Ottoman submarine Abdül Hamid

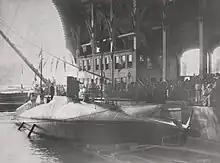
Ottoman submarine "Abdül Hamid" at the Taşkızak Naval Shipyard in Istanbul, 1886.

The Ottoman Empire carried out various military modernizations as a result of emergence of new technologies in the 19th century. Sultan Abdul Hamid II instructed the Minister of the Navy ("Bahriye Nazırı"), Bozcaadalı Hasan Hüsnü Paşa, to acquire these new boats for the navy. The Greek interest in buying submarines was also a factor that prompted Sultan Abdul Hamid II to purchase these boats to establish a more powerful navy to protect the Ottoman Aegean assets.